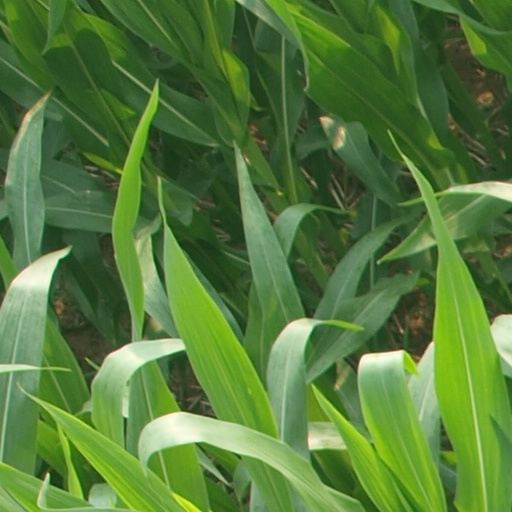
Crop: maize; corn